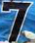
Number: 7